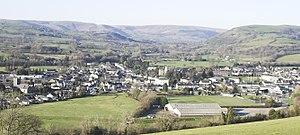
Llandovery est une bourgade située dans le comté du Carmarthenshire au Pays de Galles.